QSZ-92

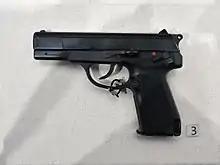

The QSZ-92, sometimes known as the Type 92, is a semi-automatic pistol designed by Norinco.